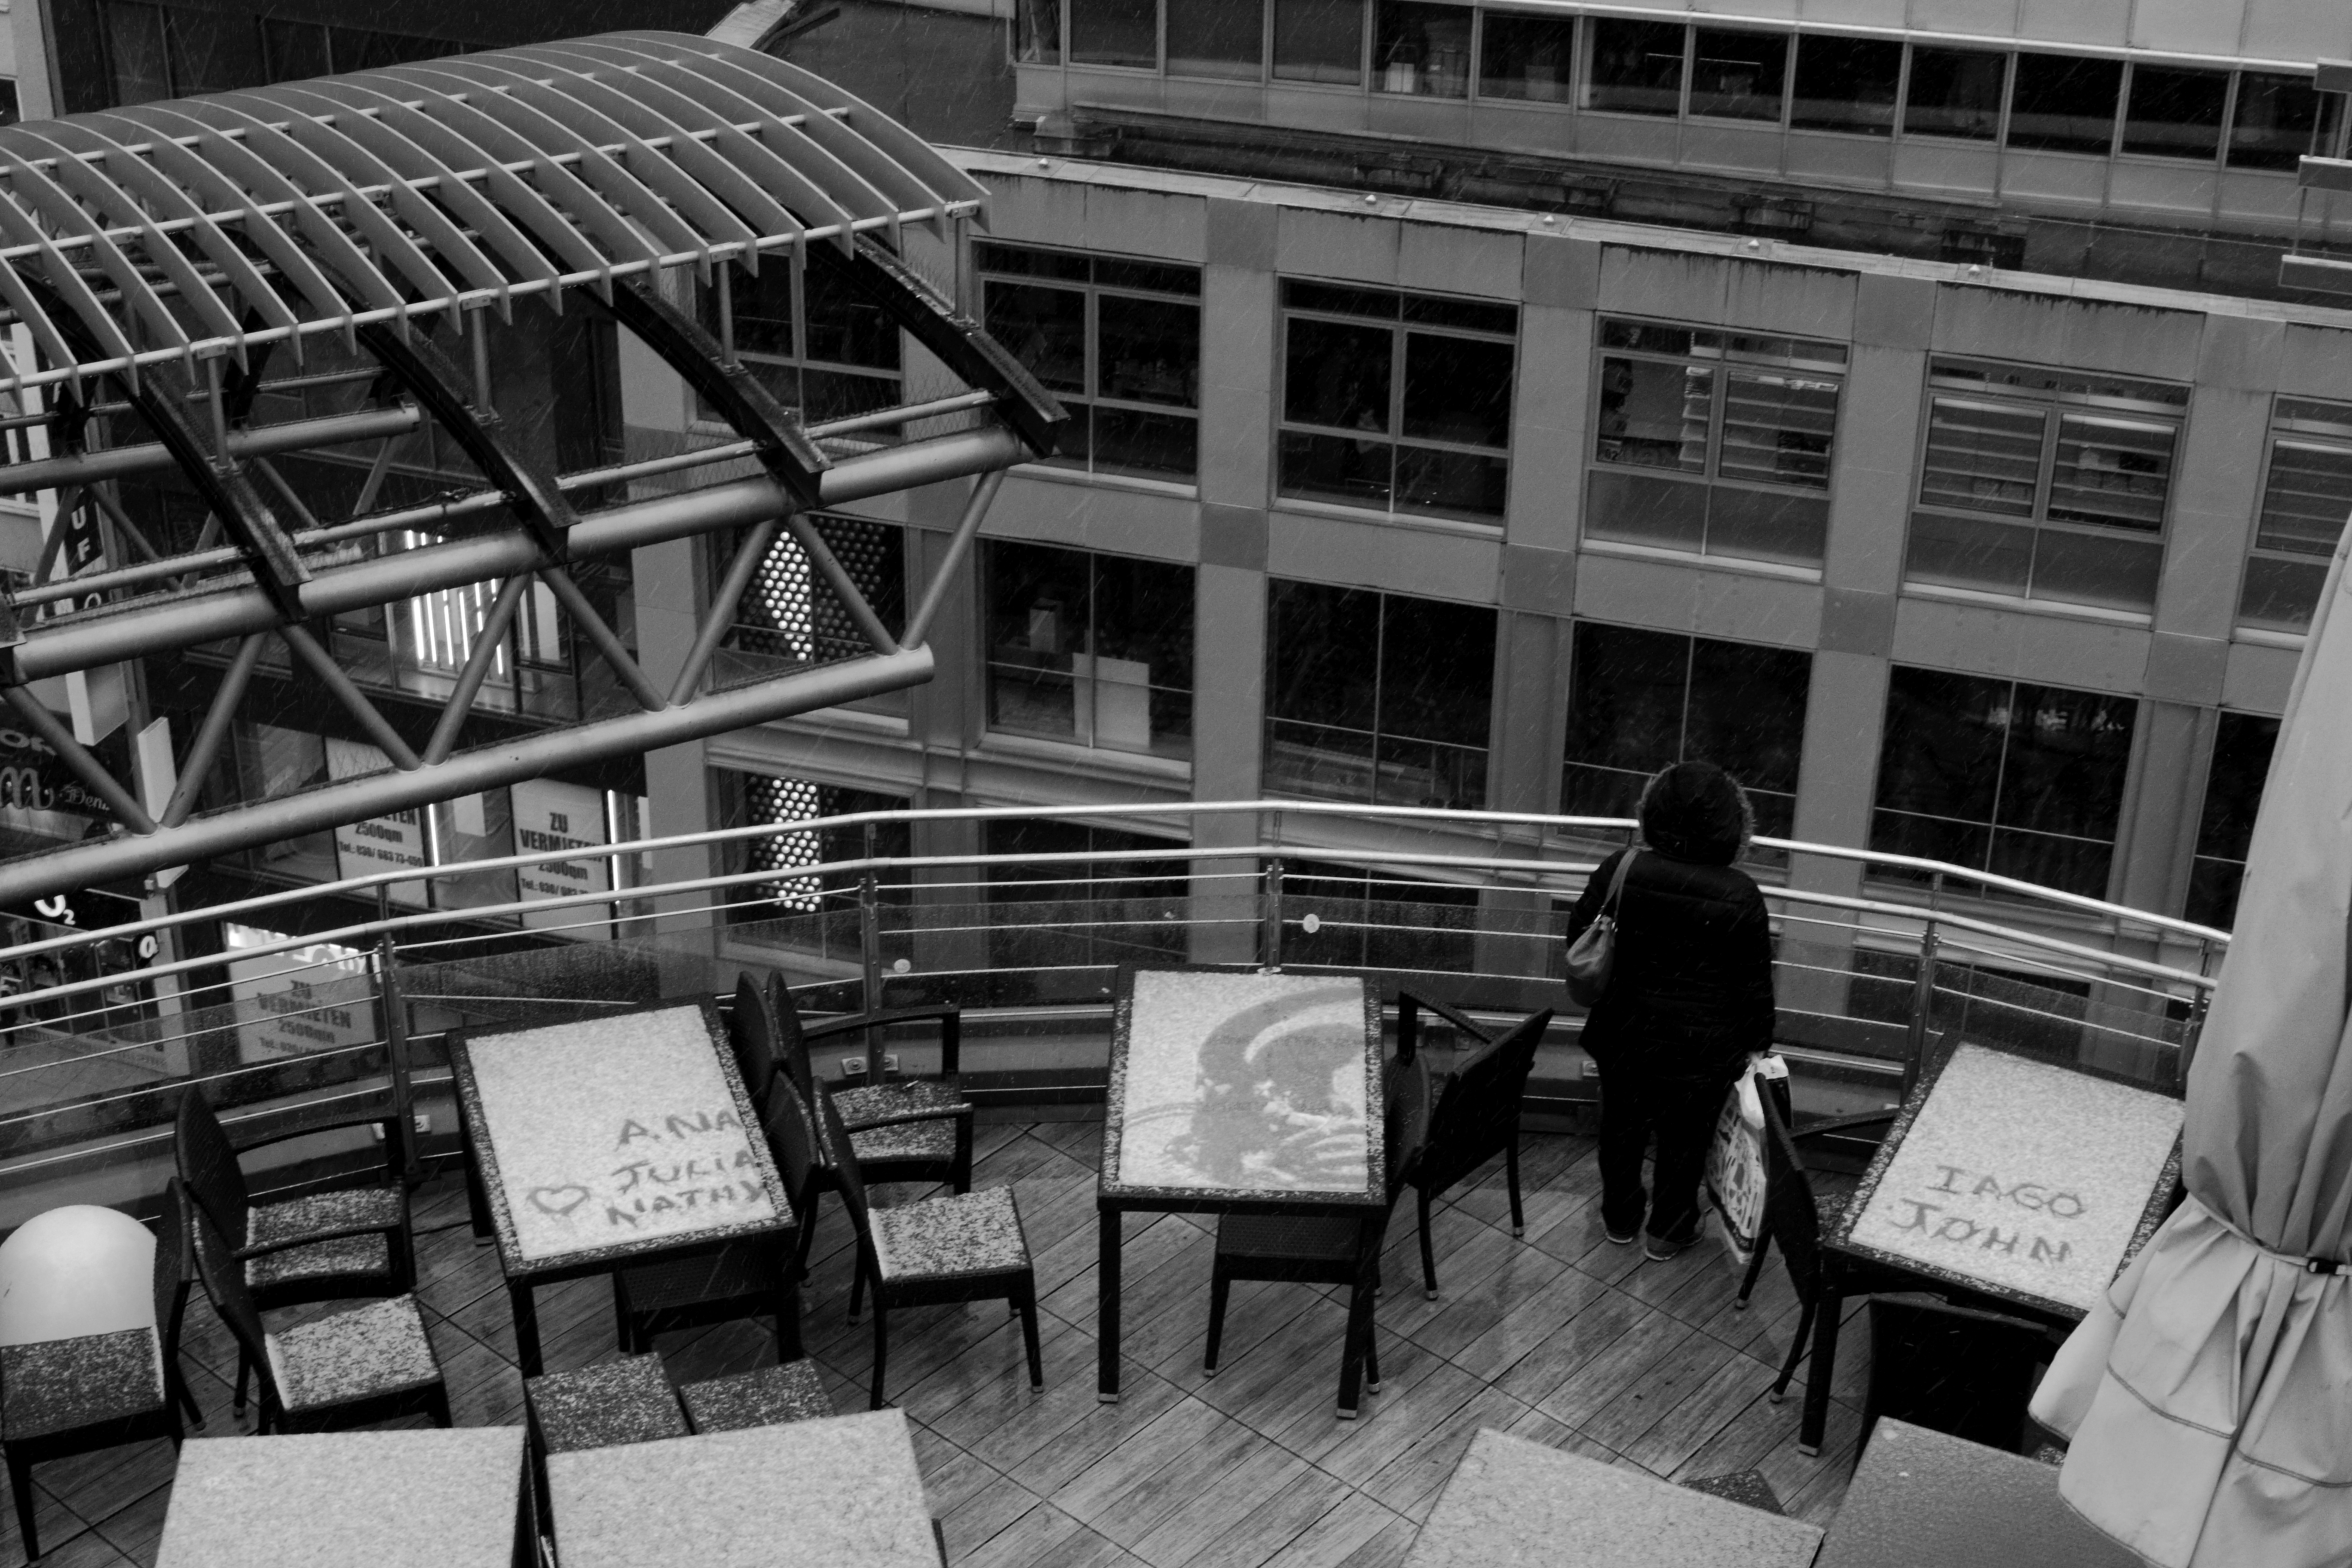
black and white, architecture, white, black, monochrome, bw, blackandwhite, blackwhite, design, germany, alemania, allemagne, sw, schwarzweiss, schwarzweis, frankfurtmain, frankfurtammain, frankfurtam, frankfurtamain, germania, hesse, hassia, hessen, frankfurt, schwarzweissfotografie, schwarzweisfotografie, metropolis, urban area, monochrome photography